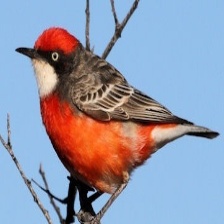
Species: CRIMSON CHAT
Scientific name: EPTHIANURA TRICOLOR